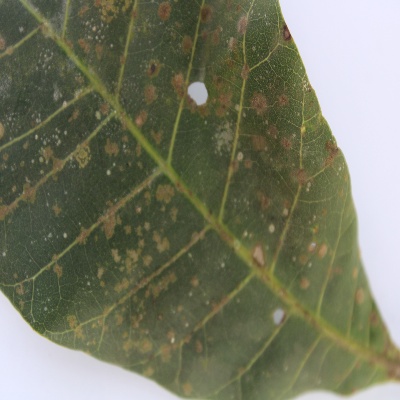
Crop: Cashew
Condition: red rust